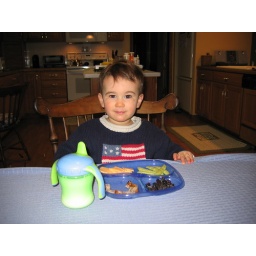
Millie is eating lunch at the table like a big girl. She usually eats in her highchair.